CNR Spadina Roundhouse

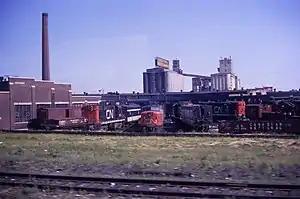
Locomotives at the Spadina Roundhouse in 1968, 18 years before demolition

The CNR Spadina Roundhouse was owned by the Canadian National Railway, built in 1928 (by Anglin-Norcross of Montreal). The purpose of Spadina Roundhouse was the pretrip inspection, service and repairing of the motive power of passenger trains, including locomotives and Budd Rail Diesel Cars terminating, or originating at Toronto Union Station.